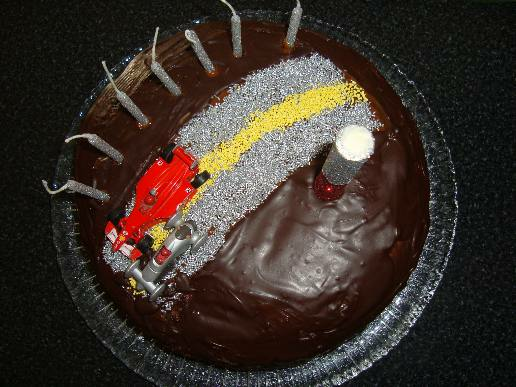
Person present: No